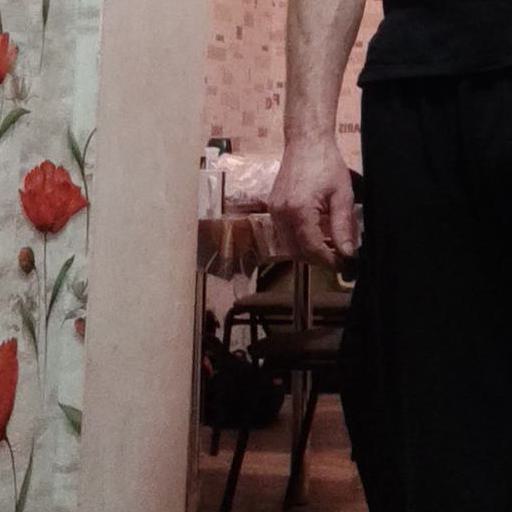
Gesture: no_gesture